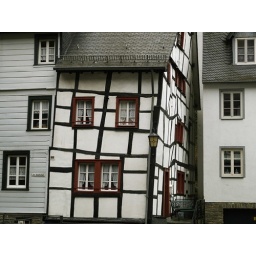
Old house (historic building - Denkmal) in the center of Monschau.